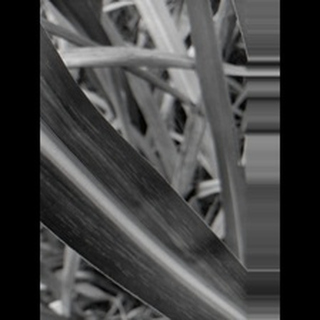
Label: sugarcane_mosaic